Anfield

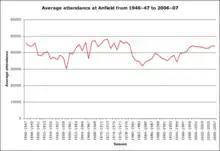
graph showing troughs and peaks of attendance at Anfield

On 23 August 2013, Anfield was listed as an Asset of Community Value by Liverpool City Council. On 11 September, current owner John W. Henry announced that they had the funds to afford the expansion, but they are waiting for the City Council to finalise the purchase of houses in the area before they commit to plans to expand the Main Stand and the Anfield Road end of the ground.